John Sawbridge

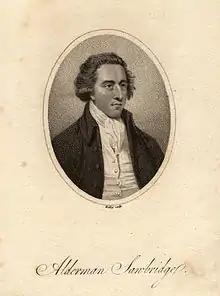
John Sawbridge, 1798 engraving.

Sawbridge was the eldest son of John Sawbridge, FRS of Olantigh and his wife Elizabeth Wanley, daughter of George Wanley. He was educated at The King's School, Canterbury (left 1748).